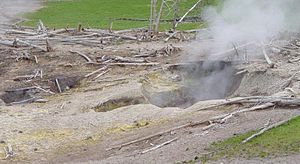
Fumarole
Svovlafsætning ved en fumarole.
En fumarole er en åbning i jordens skorpe, ofte i nærheden af vulkaner, som slipper damp og gas, så som kuldioxid, svovldioxid, saltsyre og brintsulfid ud.